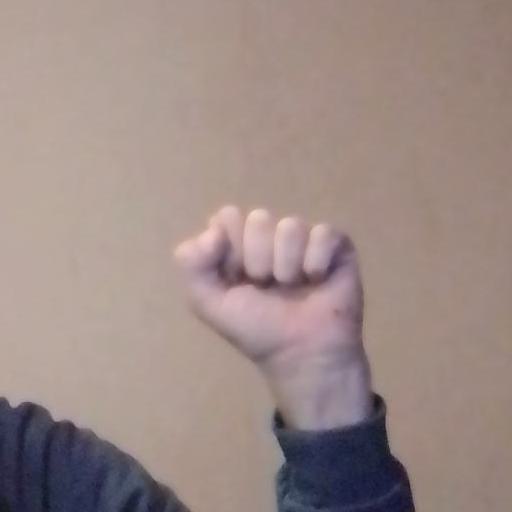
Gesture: fist